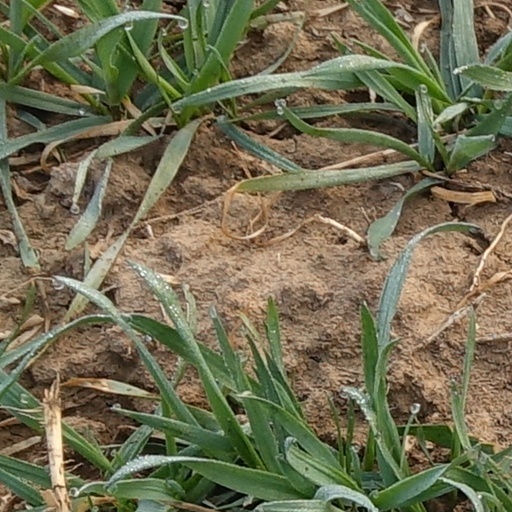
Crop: wheat